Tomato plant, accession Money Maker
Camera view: vertical (180 deg); turntable rotation: 270 degrees
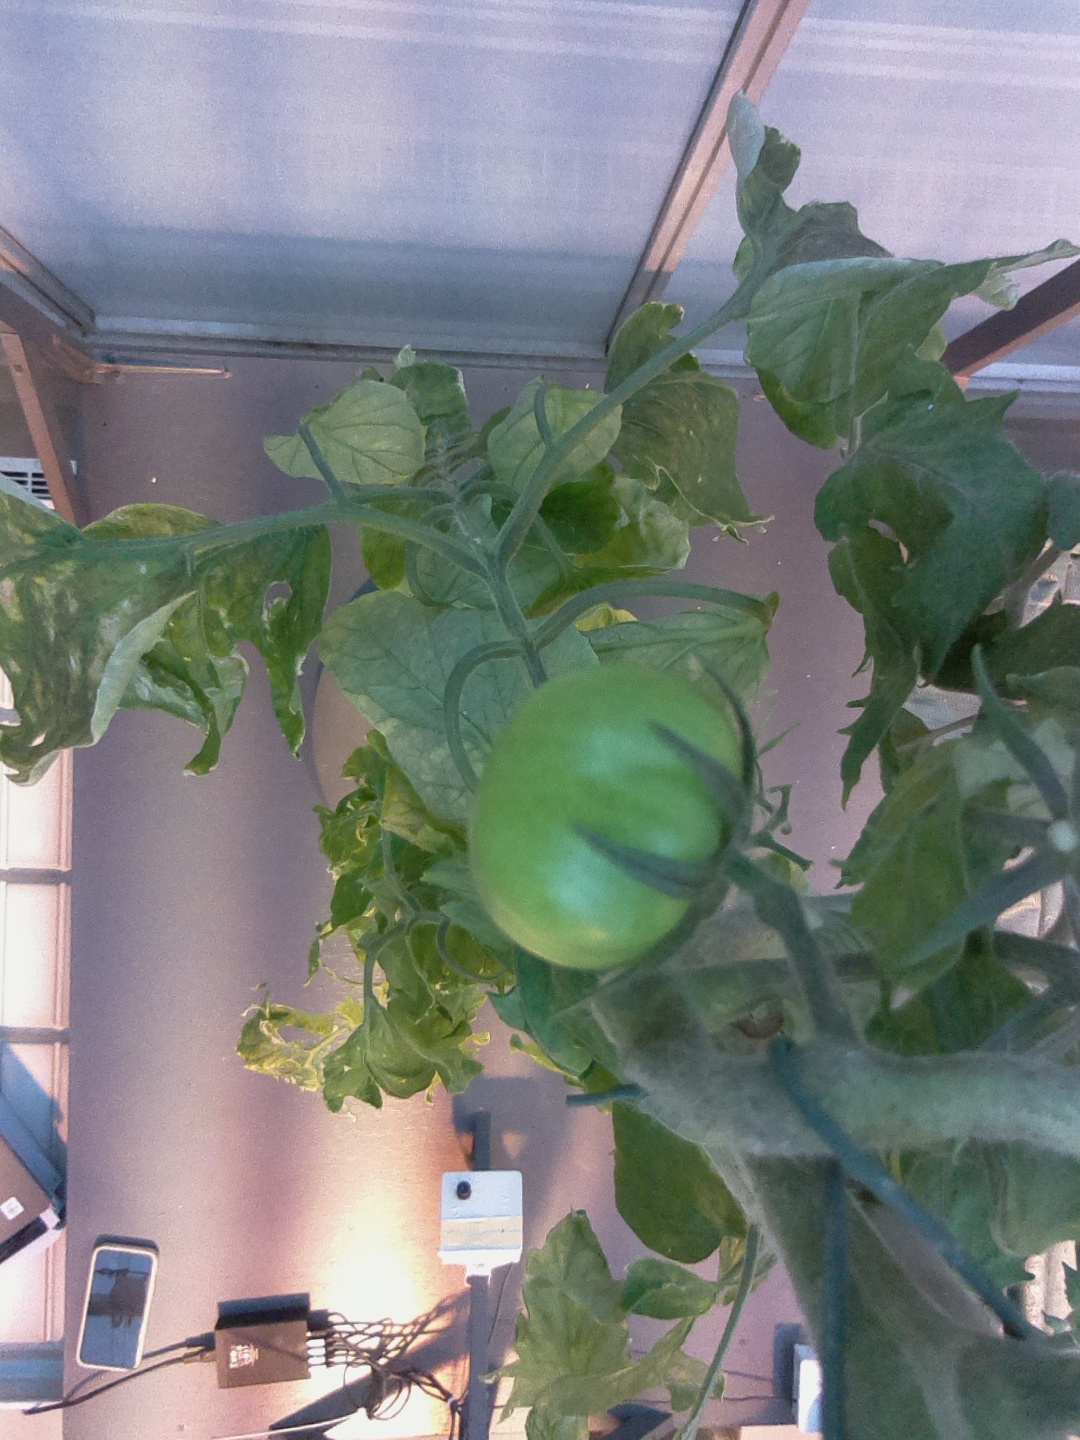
BBCH growth stage 78: 80% -90% of final fruit size